Japan–Russia border

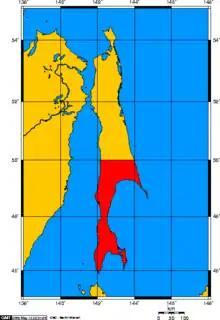
The former land border on Sakhalin (Russia in yellow, Japan in red)

The existing "de facto" (and, from the Russian point of view, also "de jure") Russian-Japanese border follows several sea straits: the La Pérouse Strait, the Nemuro Strait, and Izmeny Strait (Notsuke Strait) and the Sovietsky Strait, which separate Sakhalin and the Kuril Islands from the Japanese island of Hokkaido. In Japan's view, the de jure border passes through the La Perouse Strait and the Vries Strait .